Charles Bronson

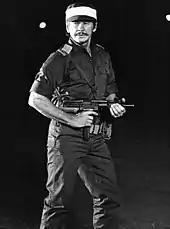
Bronson as Israeli military officer Dan Shomron in "Raid on Entebbe", 1977

In 1975, Bronson starred in two films directed by Tom Gries: "Breakout", a box office bonanza which grossed $21 million on a $4.6 million budget, and "Breakheart Pass", a Western adapted from a novel by Alistair MacLean, which was a box office disappointment.